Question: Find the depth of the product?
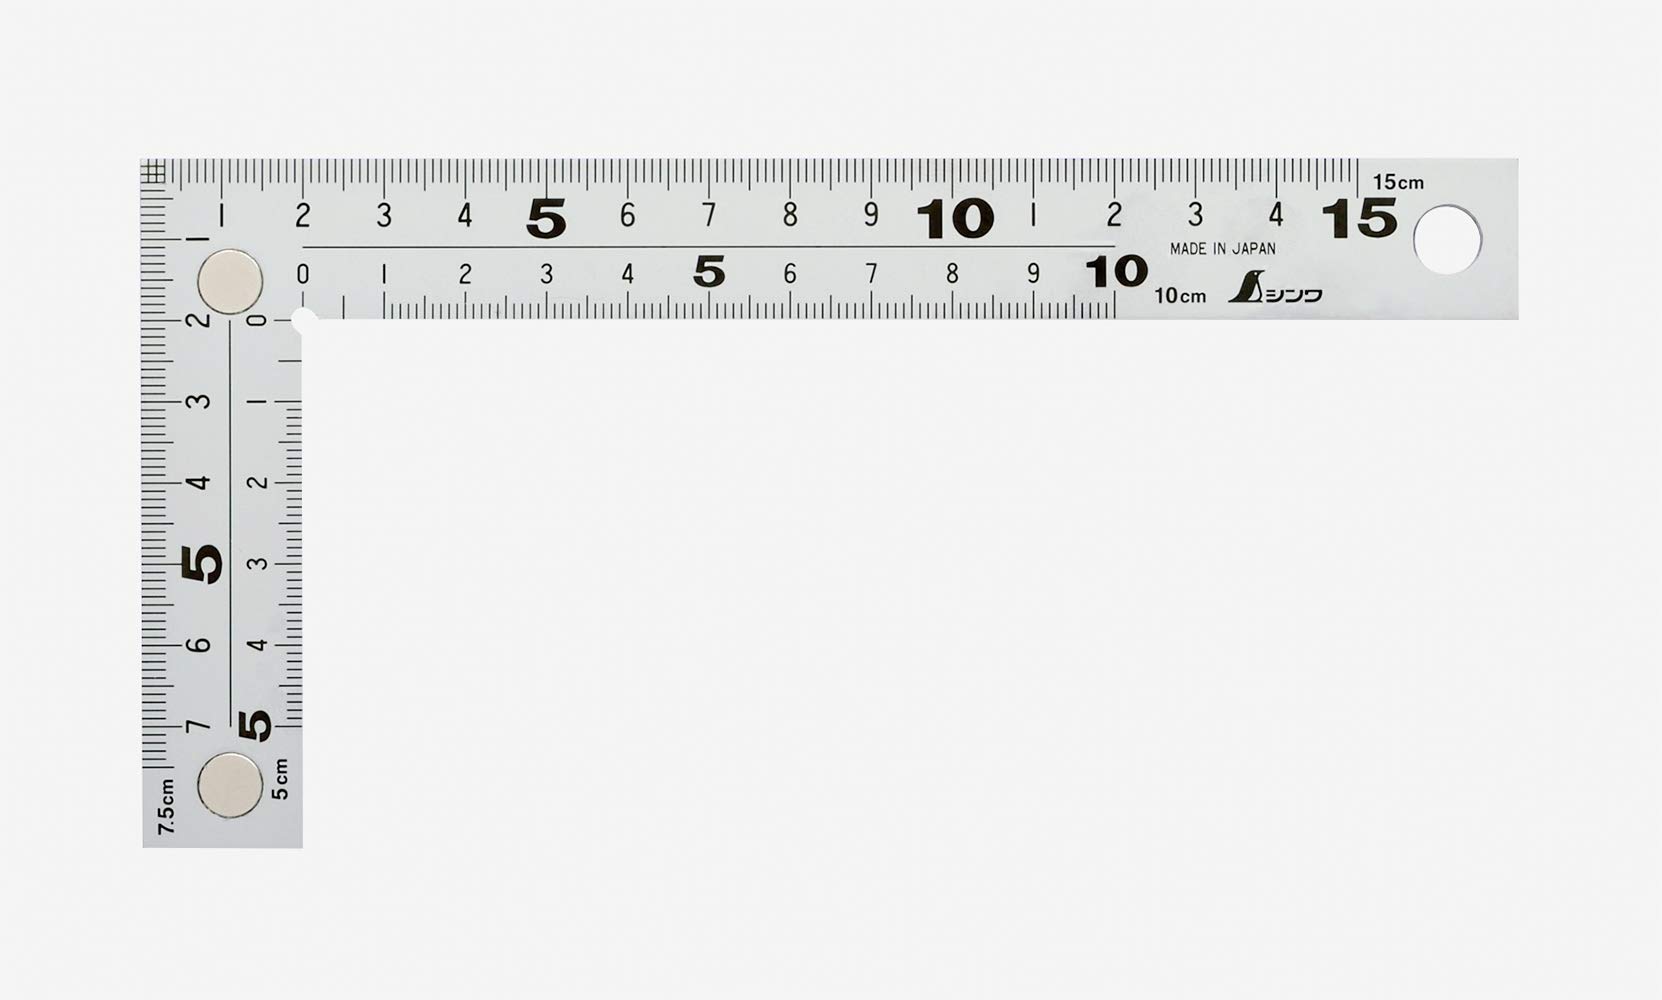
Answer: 4.0 centimetre